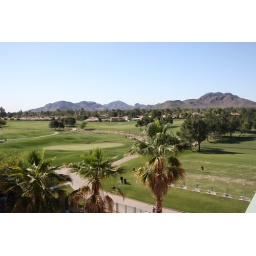
View from the bedroom balcony over the golf course, with Camelback Mountain in the background